Antônio Prado historic center

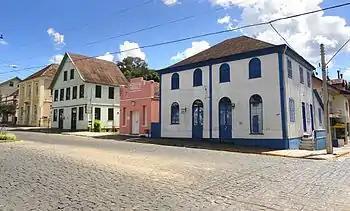
Historic Center of Antônio Prado, stretch of Avenida Valdomiro Bocchese.

The Historic Center of Antônio Prado, a Brazilian city in the state of Rio Grande do Sul, preserves a rich historical heritage dating back to its origins. Antônio Prado was founded in 1886, primarily by Italian immigrants, and soon became a bustling commercial hub. However, in the 20th century, it underwent a decline, which was, nevertheless, instrumental in preserving the largest and most significant urban architectural ensemble of Italian colonization in Brazil, designated as a historical and artistic landmark by the National Institute of Historic and Artistic Heritage.